Casitahua

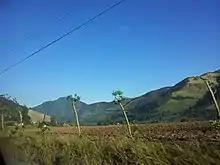
A panorama of Casitahua

Casitahua (less frequent spelling: "Casitagua") is a dormant, eroded stratovolcano in the north of Quito Canton, Pichincha Province, Ecuador, with a height of . The volcano is in the Western Cordillera of the northern Ecuadorian Andes, between Pululagua Volcano to the north and Pichincha Volcano approximately to the southwest. Casitahua's caldera is open approximately towards the west-northwest. The volcano has last been active in the Pleistocene era.